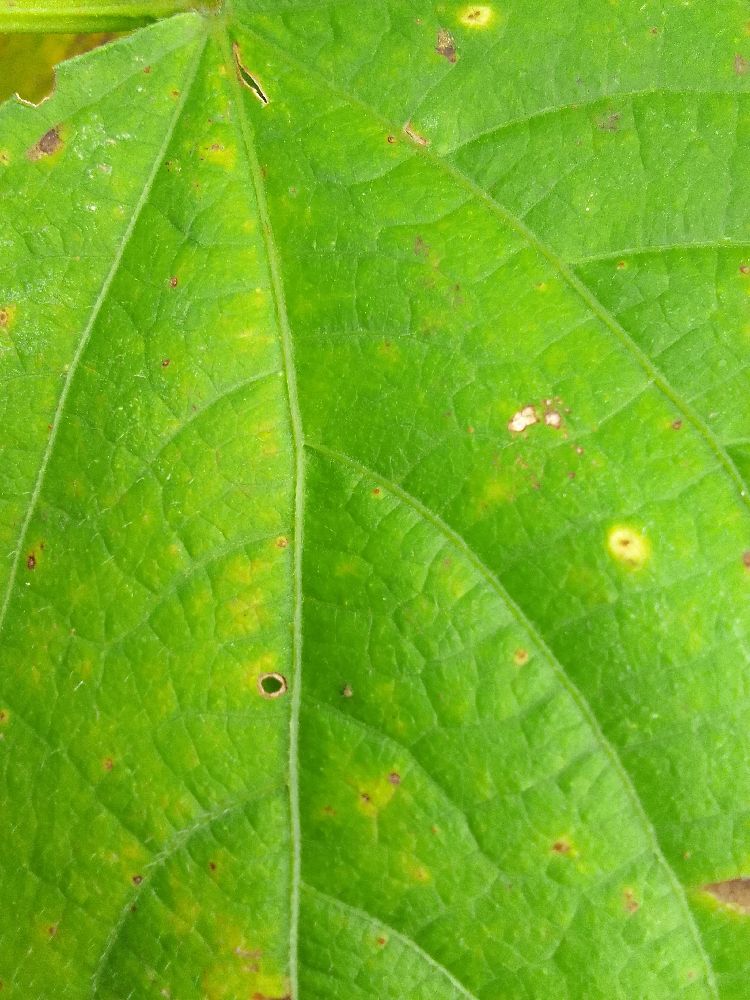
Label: rust